Resolution (Wilson novel)

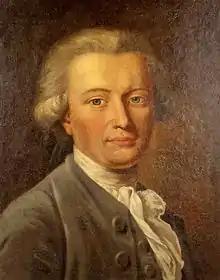
A painting showing George Forster

The novel interleaves the second voyage of James Cook with the rest of George Forster's life. The first scene is set in 1772 on board of on the way to Cape Town. It contains a review of George Forster's early life, accompanying his father to Russia and then to England, and the preparations for Cook's journey including the withdrawal of Joseph Banks that allowed them to participate in his stead. It also introduces the character of Nally, a sailor who is hired as servant by the Forsters and who has a crush on George. The next scene, set in 1784, shows the beginning of George's difficult marriage to Therese Heyne with flashbacks to her early life. After a description of the events of Cook's journey towards the Antarctic in 1772/73, the book goes through Forster's life from 1785 to 1788: life in Vilnius with his wife and daughter Rose, the hope to go on the Mulovsky expedition, and after its cancellation the offer to become university librarian in Mainz. The following description of Cook's journey in 1773 includes stays in New Zealand, where the sailors have sexual relations with Maori women while George masturbates, and Tahiti, where he has a short sexual encounter with a local girl. In 1789 in Mainz, George meets Wilhelm and Alexander von Humboldt and journeys down the Rhine with the latter in 1790. They travel to England, where they visit James Cook's widow Elizabeth Batts Cook. On his return to Mainz, Therese is pregnant with Huber's child.